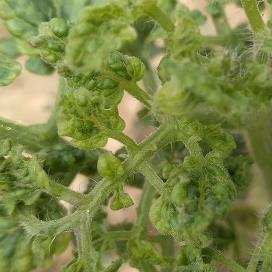
Crop: Tomato
Condition: virosis-d